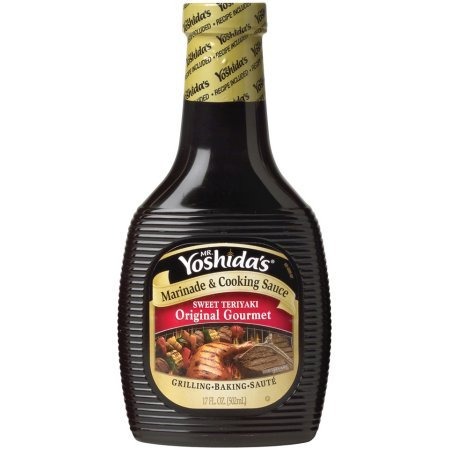
Item Name: Mr. Yoshida's Marinade & Cooking Sauce, Sweet Teriyaki Original Gourmet, 17 Ounce (Pack of 2)
Value: 34.0
Unit: Fl Oz

Price: 1.71